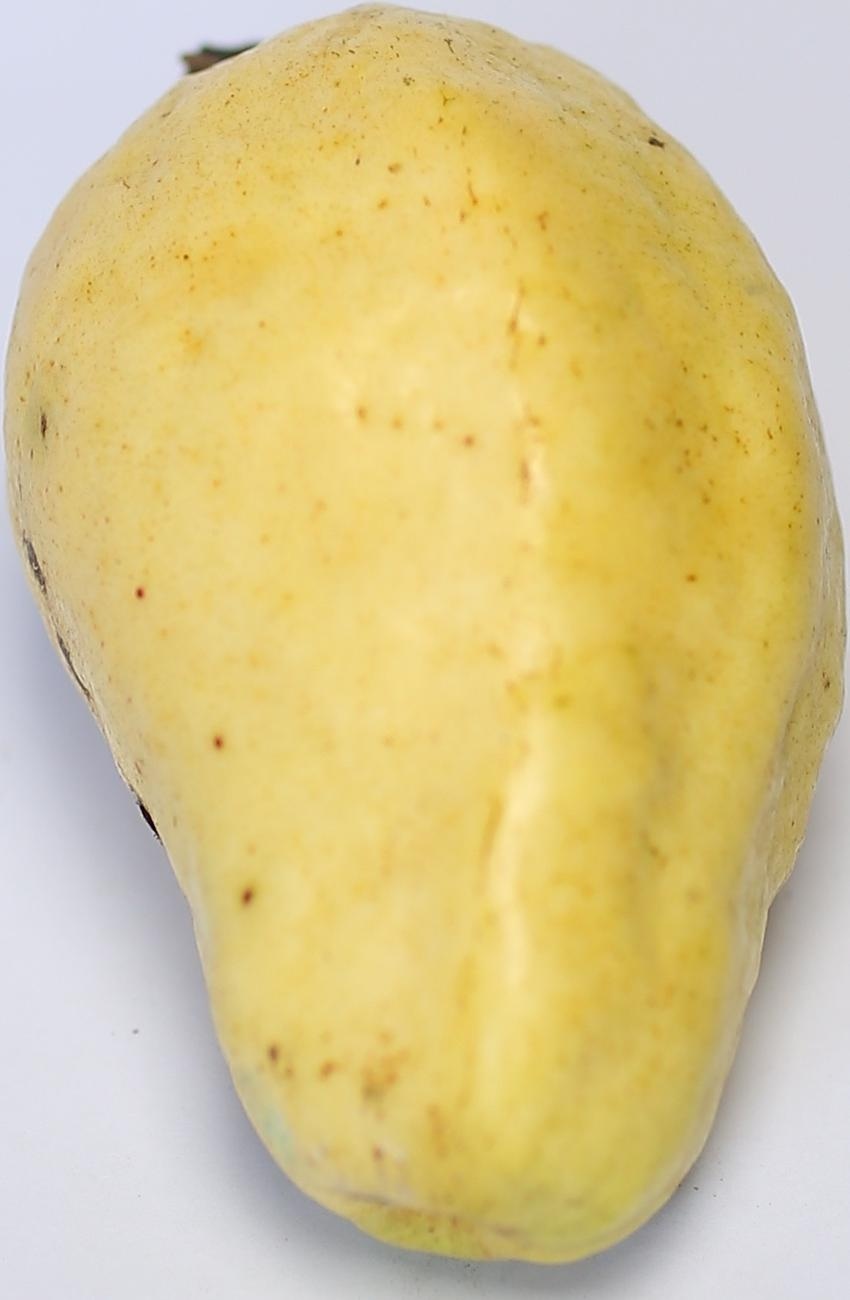
Maturity: ripe
Variety: thadhrami